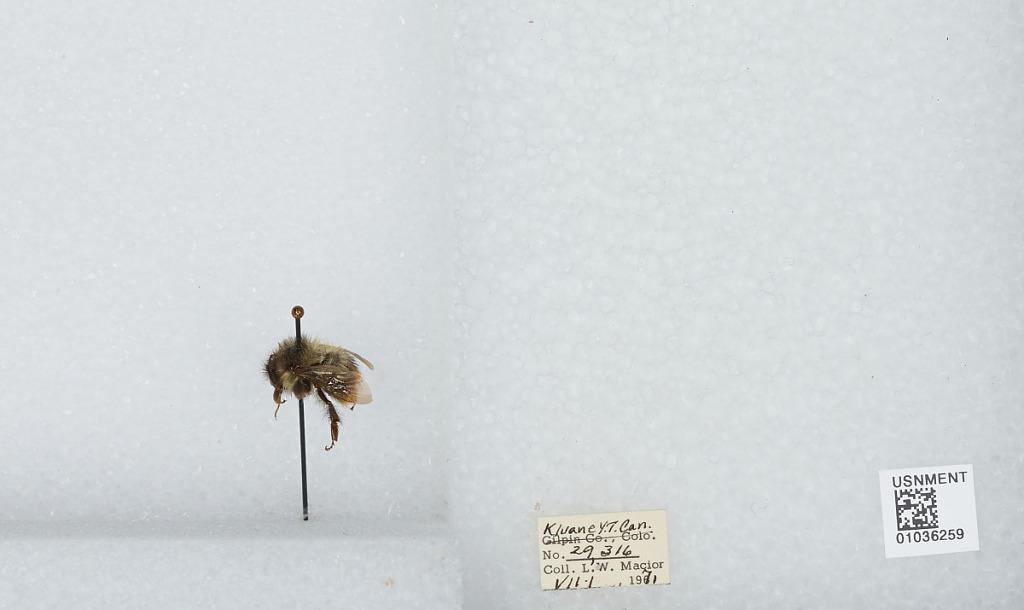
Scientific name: Bombus (Pyrobombus) mixtus Cresson
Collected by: L. Macior
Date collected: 1971-7-1
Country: Canada
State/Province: Yukon Territory
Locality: Kluane
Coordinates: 60.75, -139.5